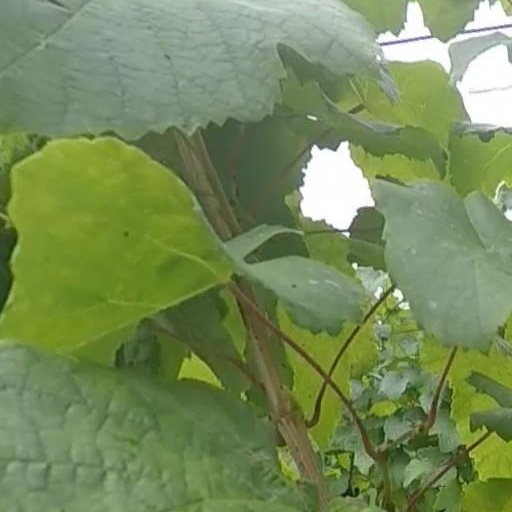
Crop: grape